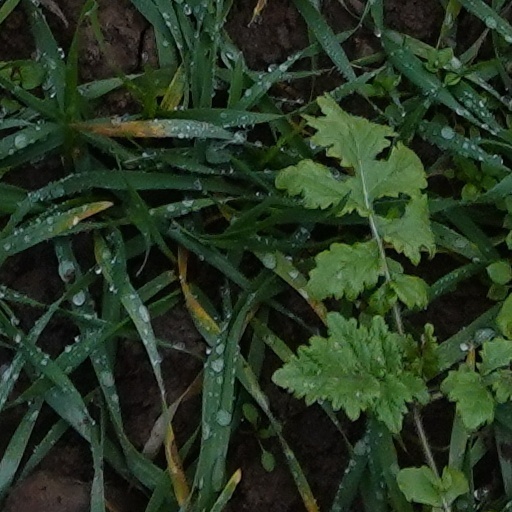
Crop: wheat